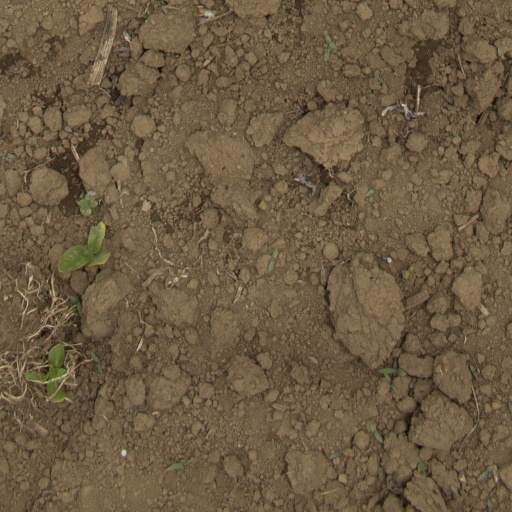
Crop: Jerusalem artichoke